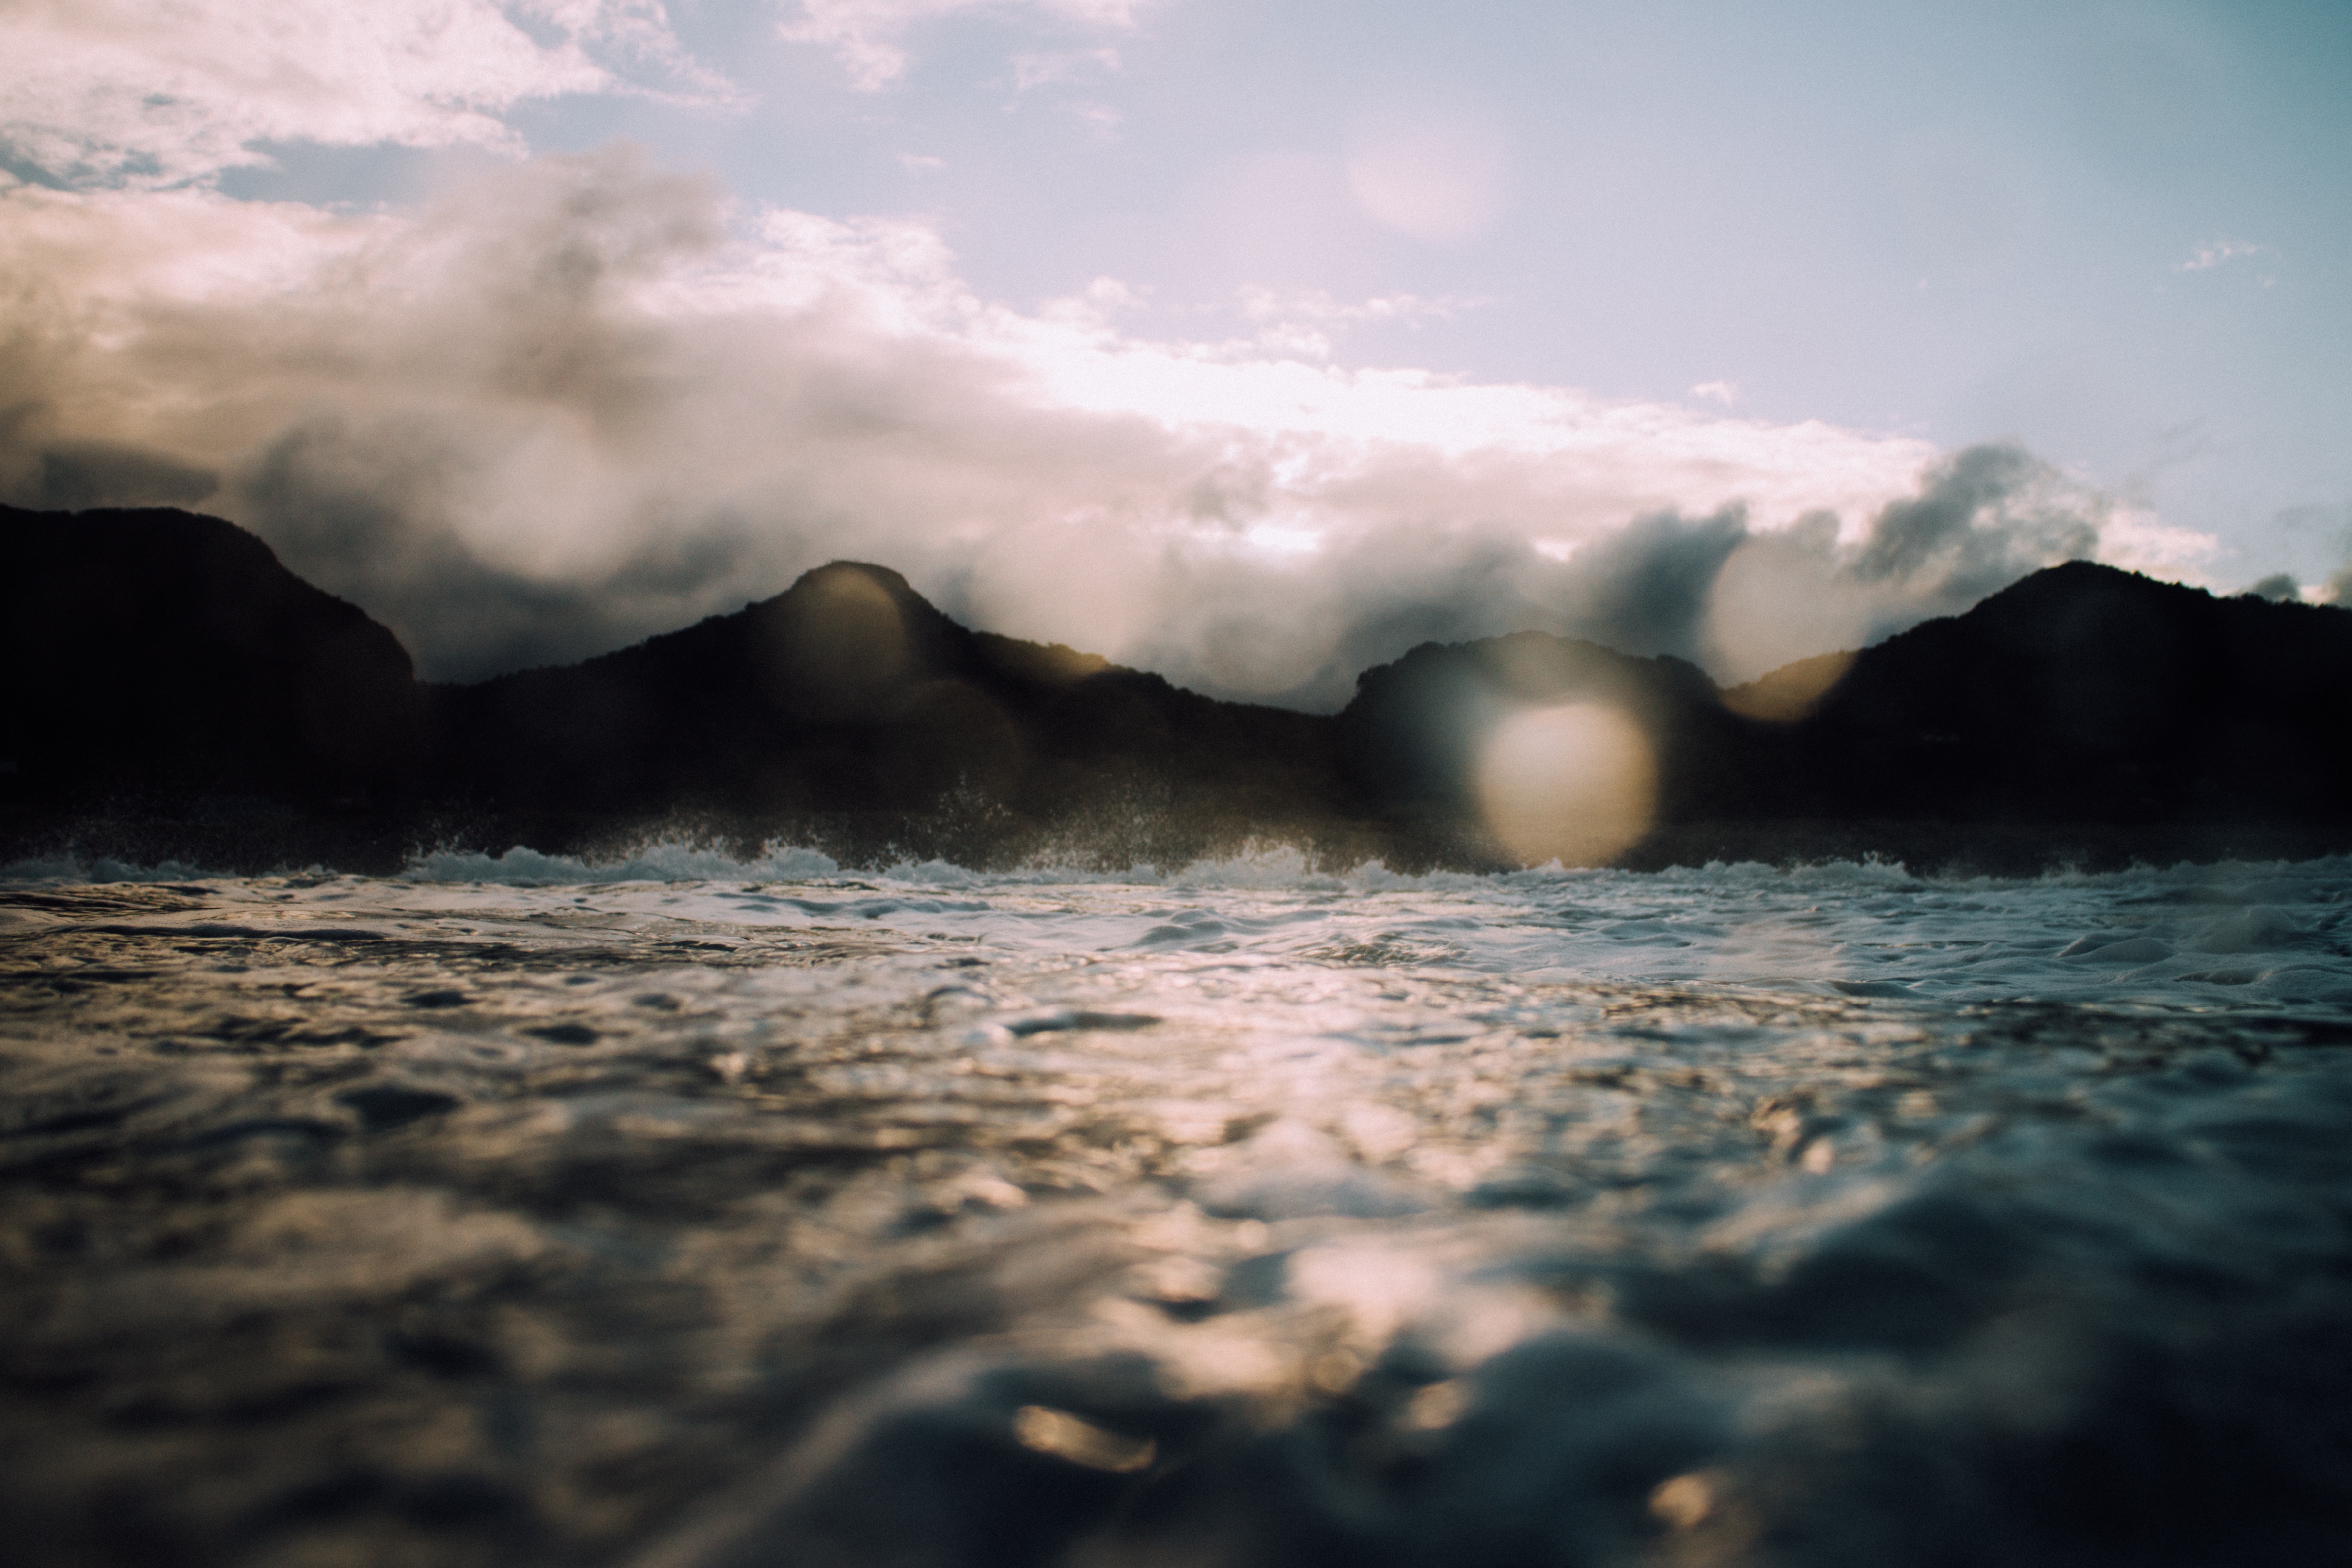
beach, sea, coast, water, nature, rock, ocean, horizon, cloud, sky, sunrise, sunset, sunlight, morning, shore, wave, dawn, dusk, evening, reflection, bay, darkness, atmospheric phenomenon, wind wave